Carl Langhein

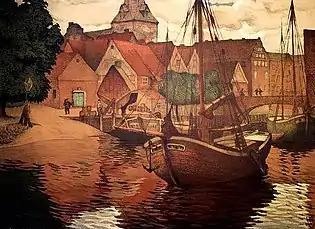
on the Medem at Otterndorf

From 1891 to 1892, he was able to study at the Academy of Arts, Berlin, with the painter, . He continued his studies at the Academy of Fine Arts, Karlsruhe, with Carlos Grethe and Robert Poetzelberger. In 1895, he was able to obtain a position as an assistant to Leopold von Kalckreuth. Scholarships from his hometown of Hamburg enabled him to make study trips during this time. In 1897, he became managing director of the newly created (fine art printers' association), a position he would hold until 1926. He married Anna Elisabeth Schmider (1877–1956) in 1898. They would have two sons, who pursued technical careers, and a daughter, who married a banker.